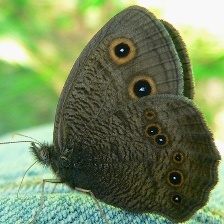
Species: COMMON WOOD-NYMPH
Butterfly family (ImageNet category): ringlet